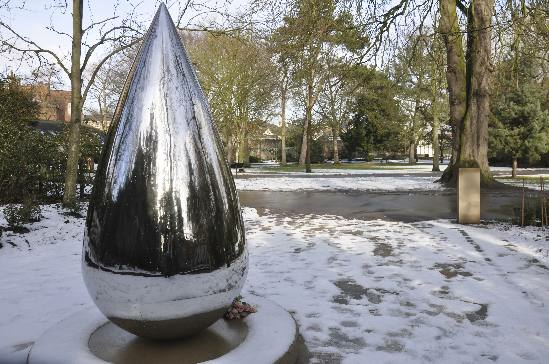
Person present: No